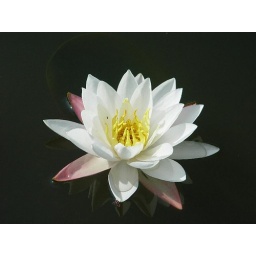
Waterlily in black water 10-23-04